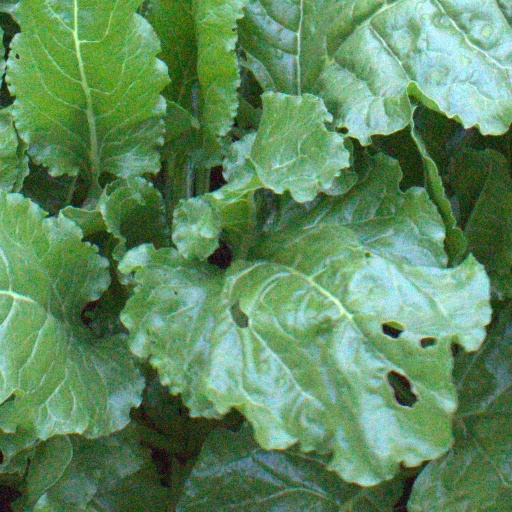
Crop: sugar beet